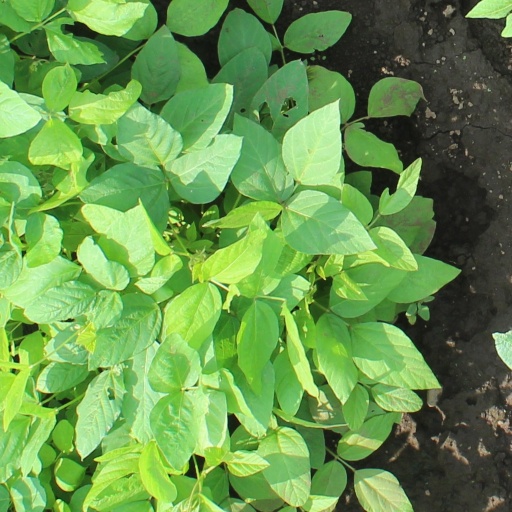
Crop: soybean